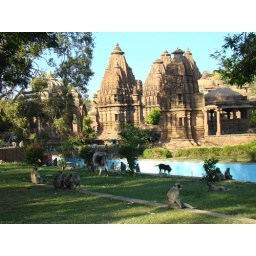
There are monkeys, cows and dogs in this pic!